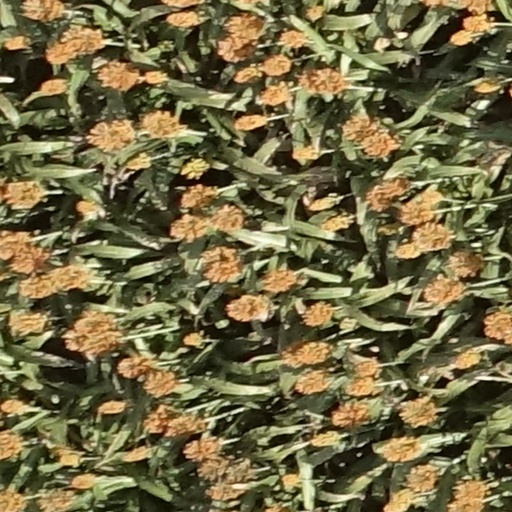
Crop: sorghum